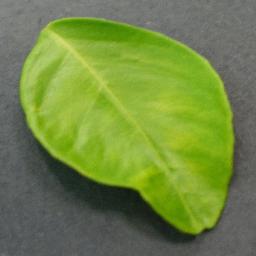
Label: Orange___Haunglongbing_(Citrus_greening)